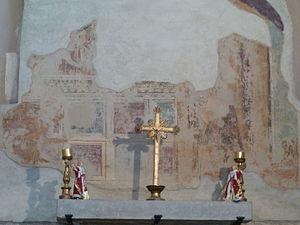
Annonciation, (vers 1450) fresque attribuée à Benedetto Bonfigli, église santa Maria Annunziata-Fontignano